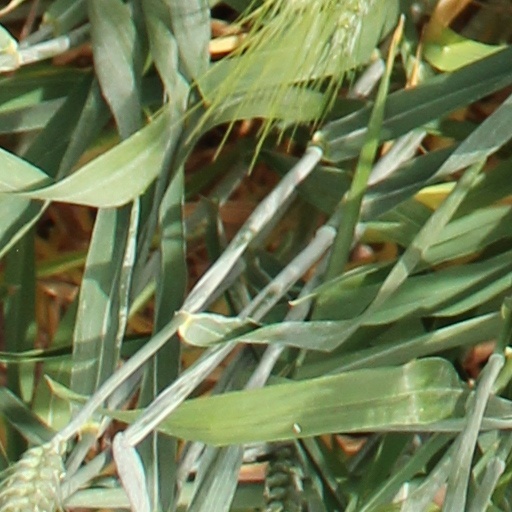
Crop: wheat